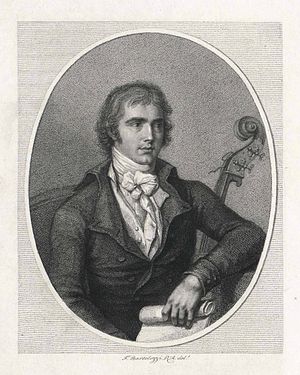
Domenico Dragonetti
Domenico Carlo Maria Dragonetti var en italiensk kontrabas virtuos og komponist. Han opvoksede i Venedig og forblev i sin hjemby I 30 år, blandt andet som musiker i Opera Buffa og ved operaen i Vicenza. I 1794 flyttede han til London for at spille med orkesteret i King's Theatre og slog sig ned her resten af sit liv.